Neal Adams

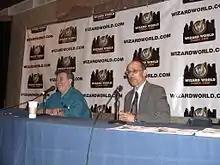
Adams and Rafael Medoff promoting "They Spoke Out: American Voices Against the Holocaust" at the Big Apple Convention, May 21, 2011

In collaboration with Rafael Medoff, director of the David S. Wyman Institute for Holocaust Studies, Adams championed an effort to get the Auschwitz-Birkenau State Museum, which is operated by the government of Poland, to return the original artwork of Dina Babbitt. In exchange for his sparing her mother and herself from the gas chambers, Babbitt worked as an illustrator for Nazi death camp doctor Josef Mengele, who wanted detailed paintings to demonstrate his pseudoscientific theories about Romani racial inferiority. Using text from Medoff, Adams illustrated a six-page graphic documentary about Babbitt that was inked by Joe Kubert and contains an introduction by Stan Lee. However, Adams deemphasized any comparison between the Babbitt case and his struggle for creator rights, saying that her situation was "tragic" and "an atrocity."